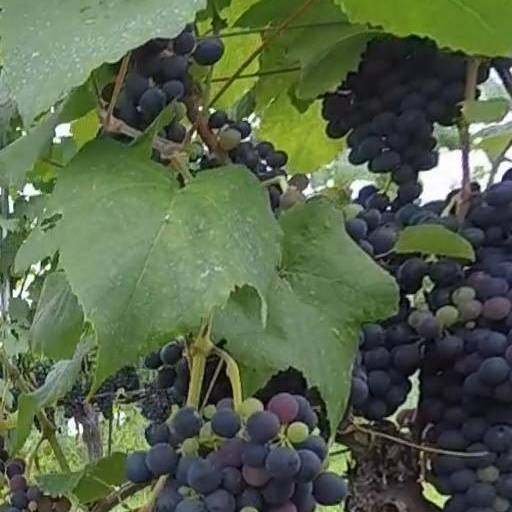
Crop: grape